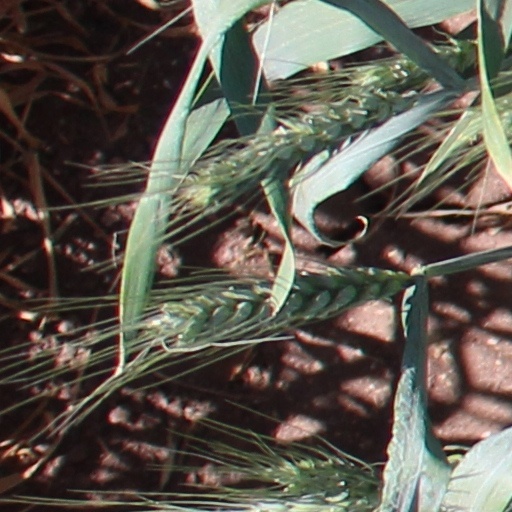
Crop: wheat